Slip (materials science)

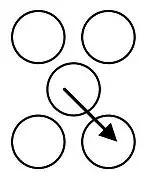

Slip in body-centered cubic (bcc) crystals occurs along the plane of shortest Burgers vector as well; however, unlike fcc, there are no truly close-packed planes in the bcc crystal structure.